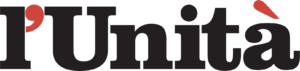
Logo du quotidien italien L'Unità Italiano: L'Unità logo